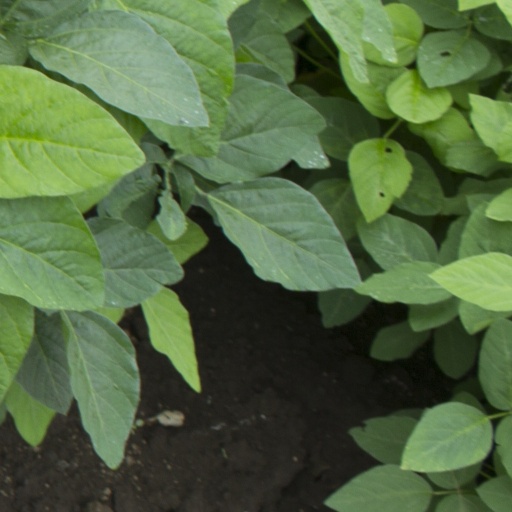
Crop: soybean